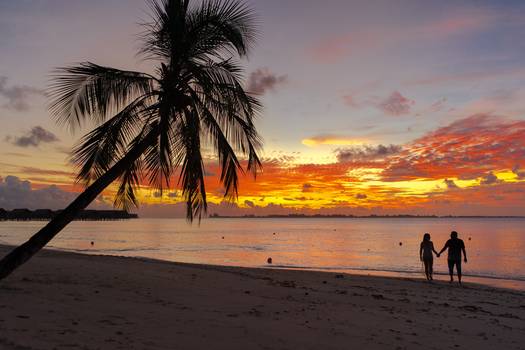
Label: No Watermark